New Haydon Bridge

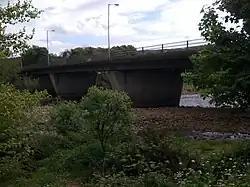
New Haydon Bridge

The New Haydon Bridge is a bridge across the River South Tyne providing access to and from the village of Haydon Bridge.